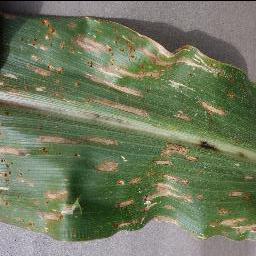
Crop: corn
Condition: (maize)_cercospora_spot_gray_spot